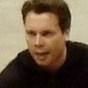
Age: 36